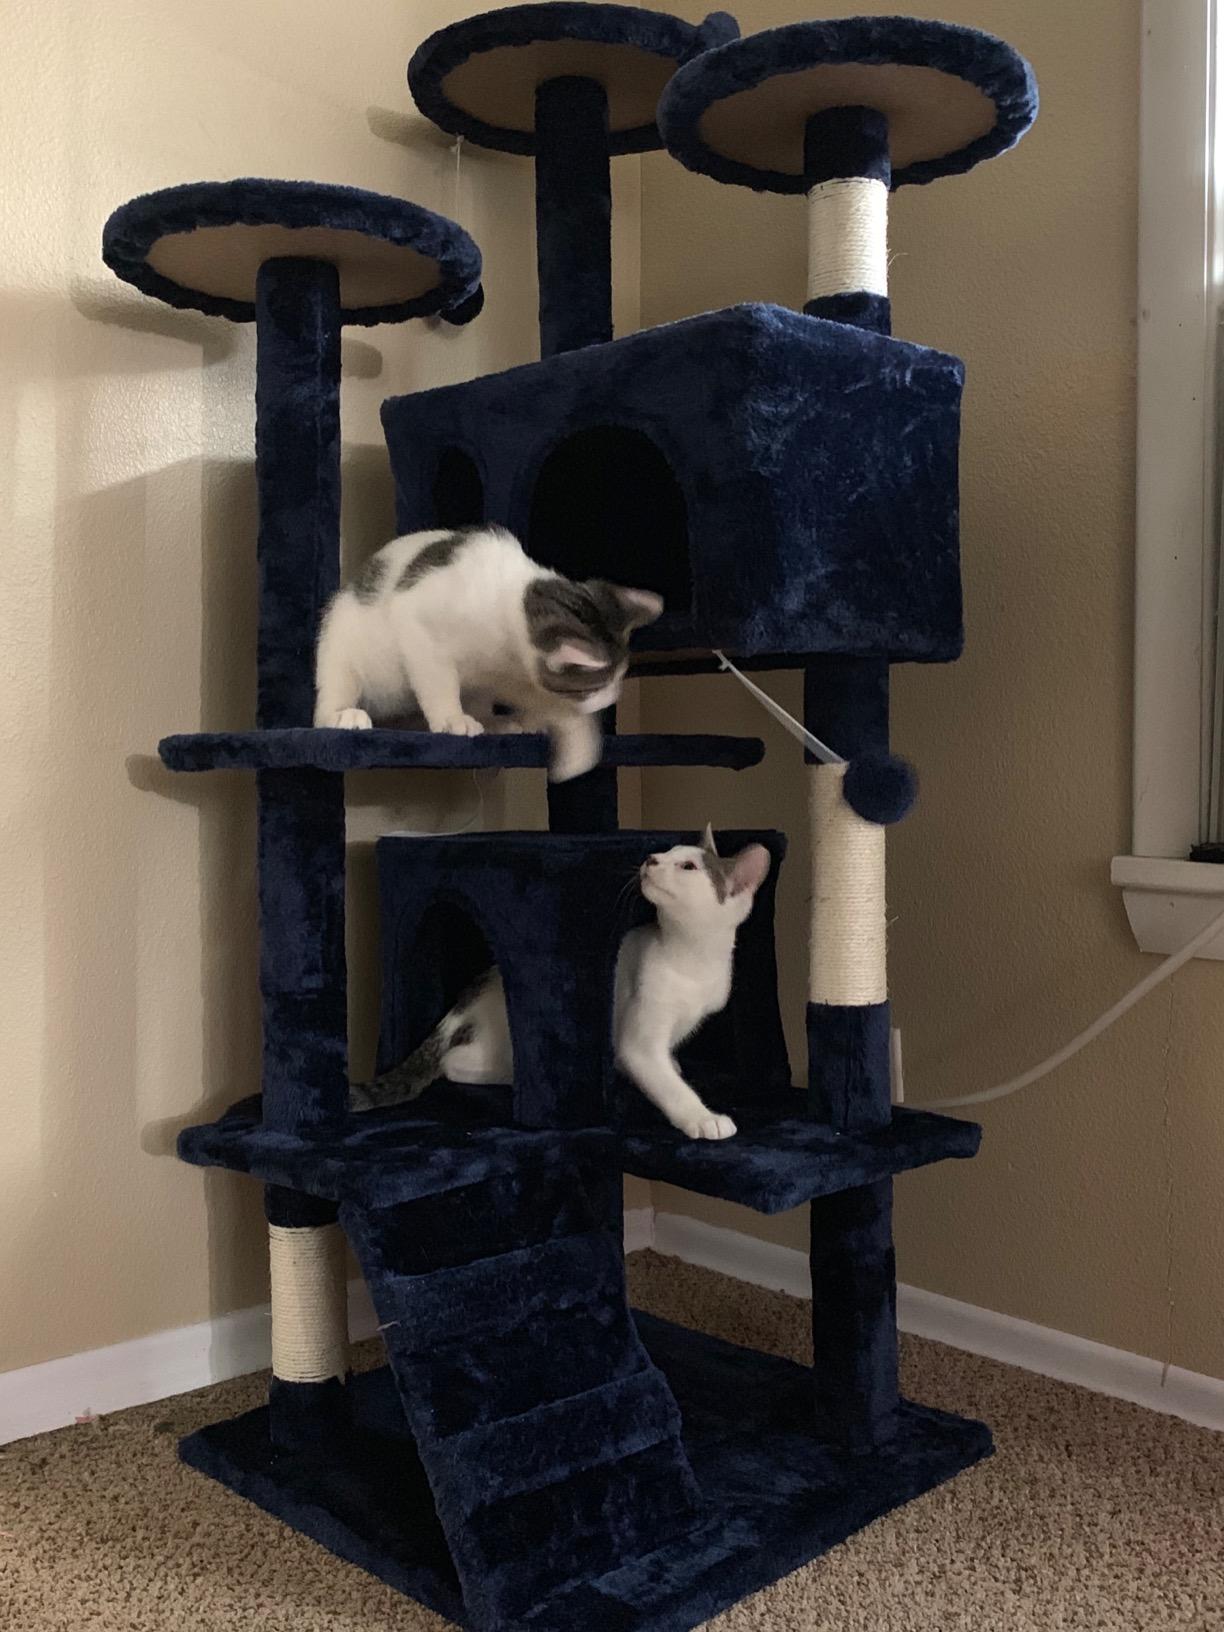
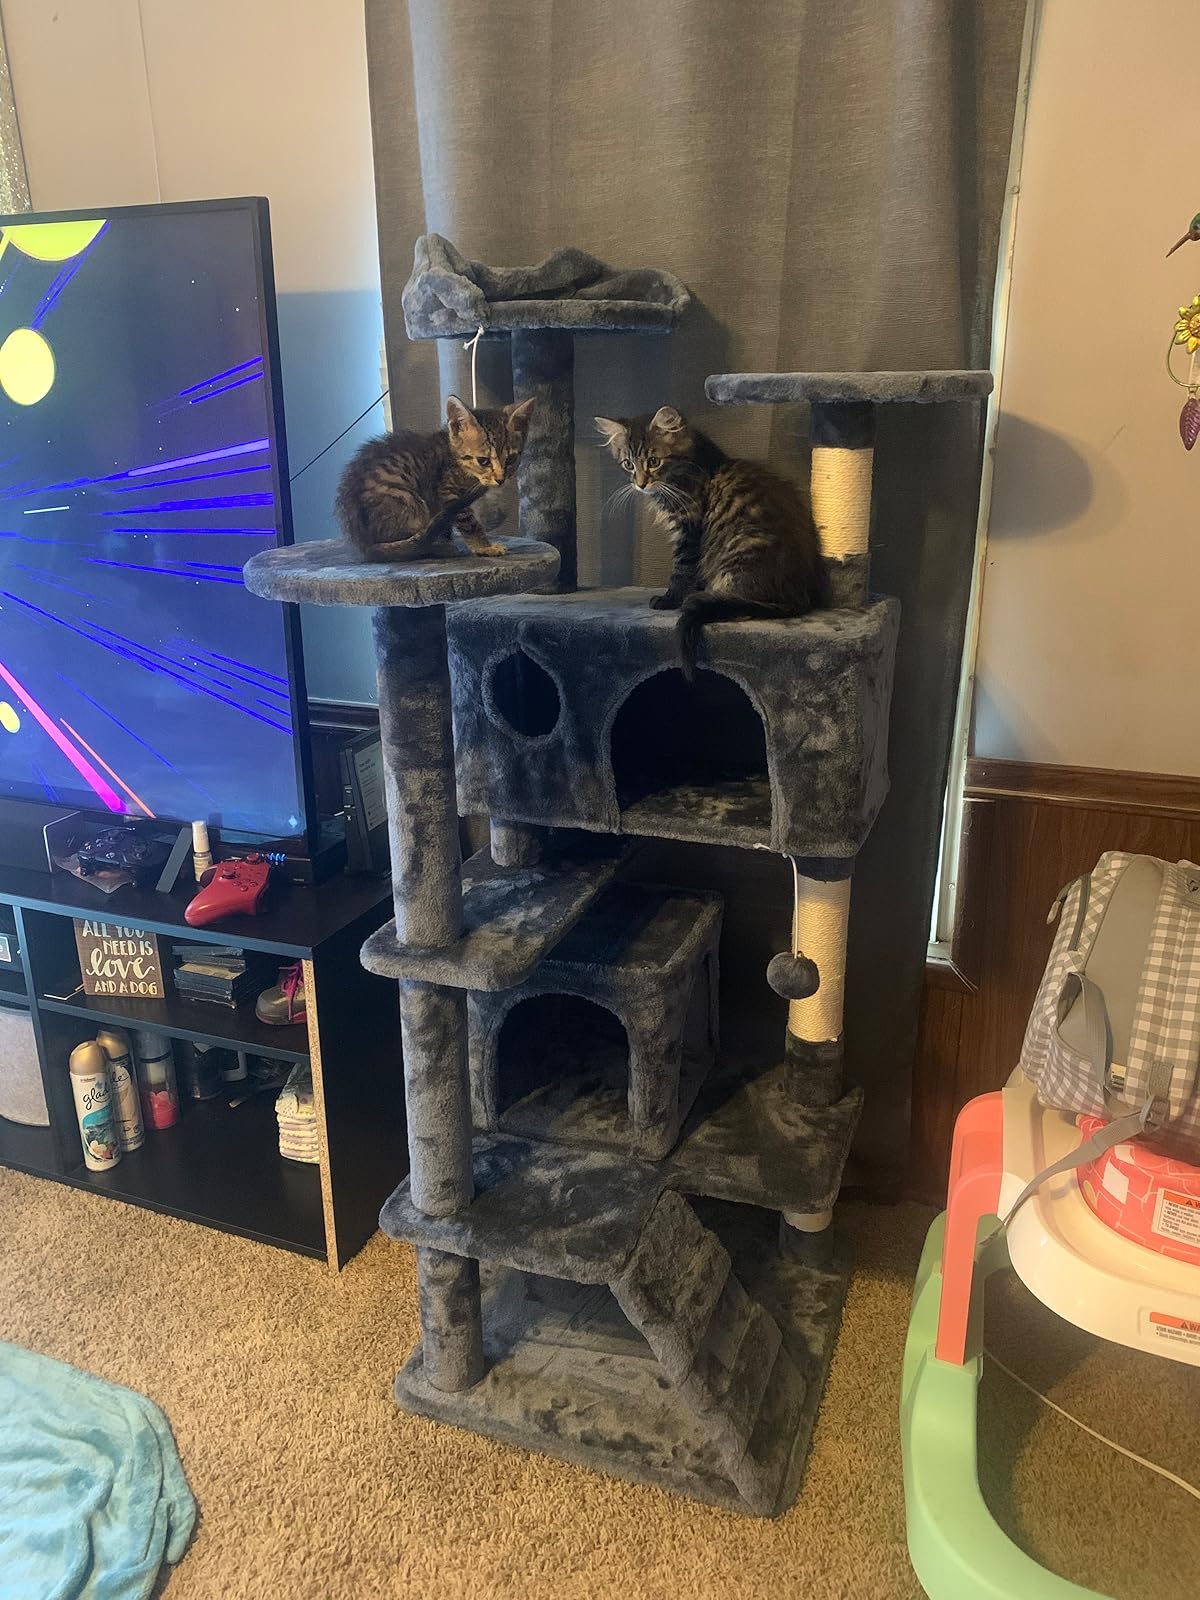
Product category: items_cat tree
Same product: no